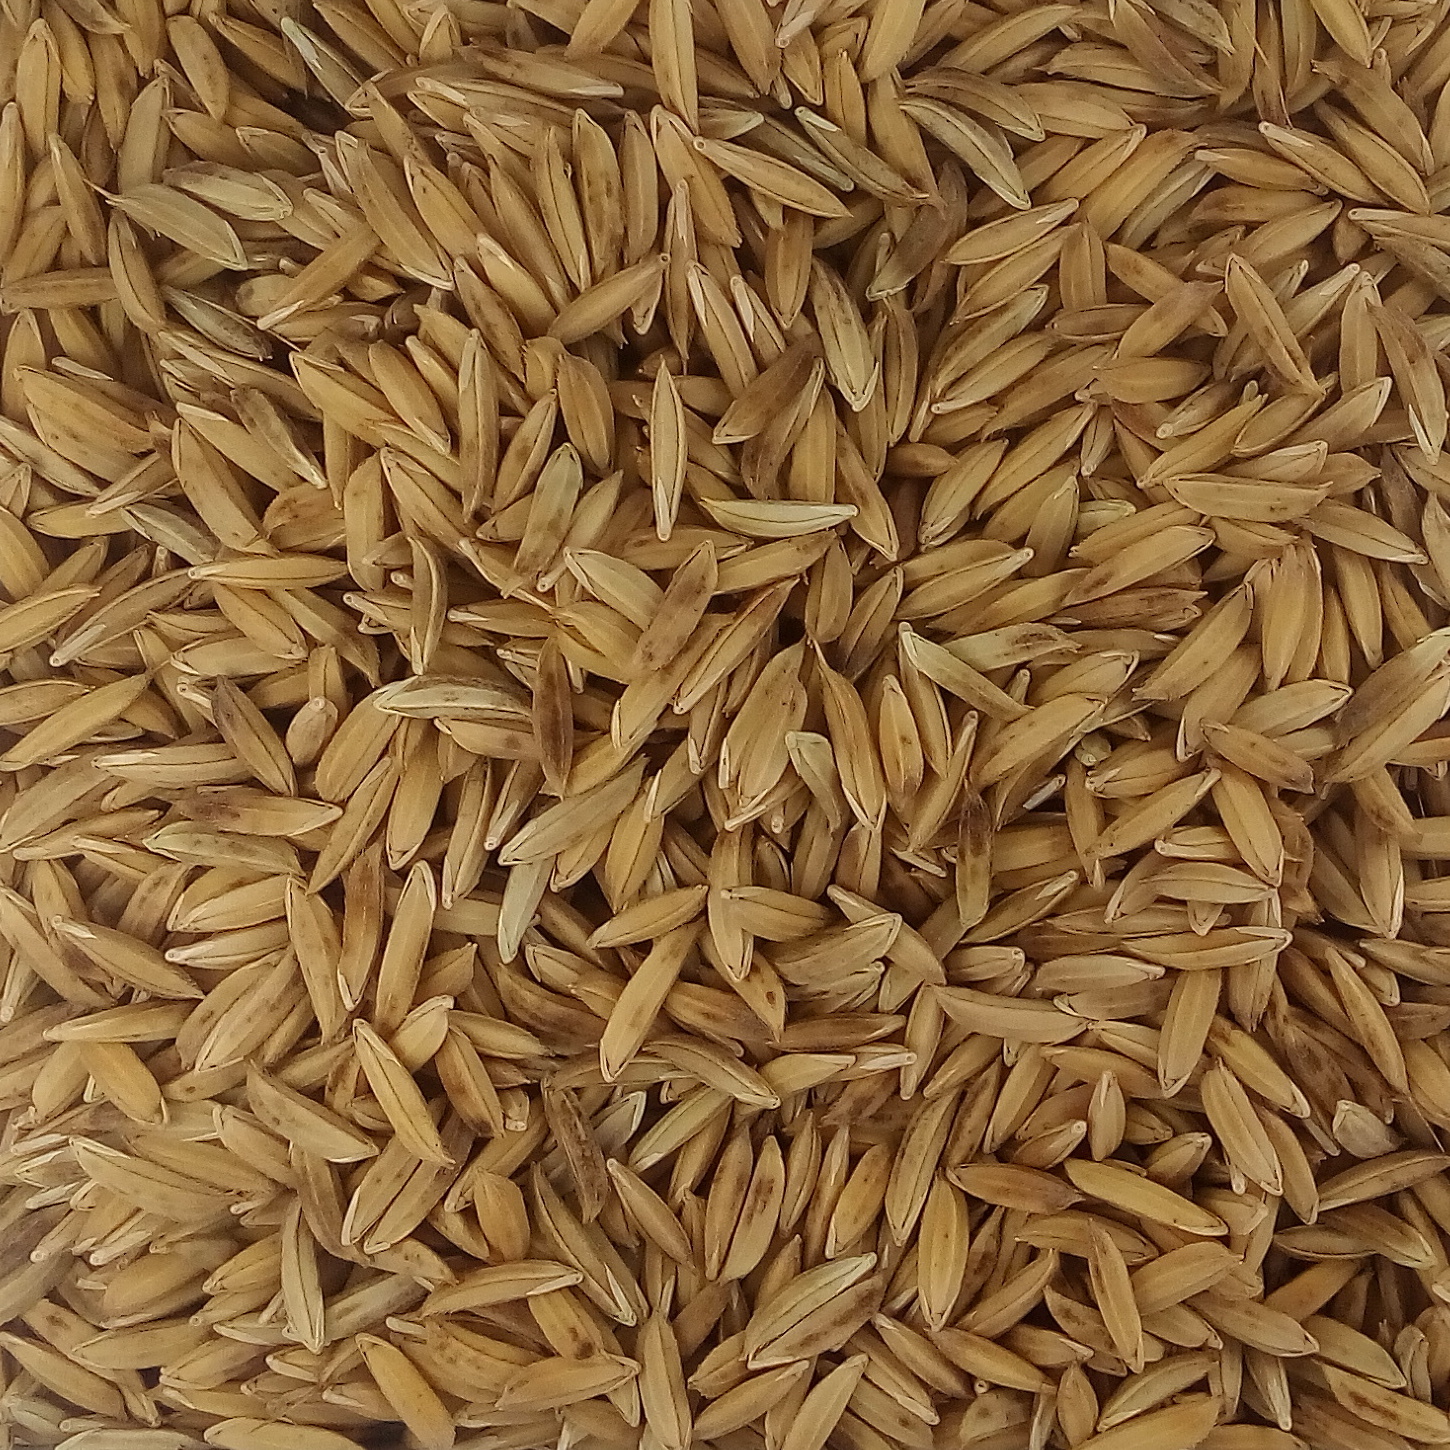
Rice seed variety: BAS_370